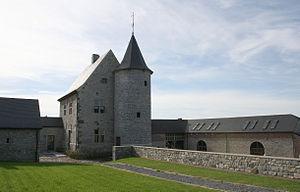
Marloie, bâtiments de la ferme seigneuriale - ""la Vieille et la Nouvelle Cense"" (XV/XVIIe siècles).
Marche-en-Famenne est une ville francophone de Belgique située dans la province de Luxembourg, chef-lieu de l'arrondissement administratif du même nom.
Cette page regroupe l'ensemble du patrimoine immobilier classé de la ville belge de Marche-en-Famenne.
Marloie est un village de la commune belge de Marche-en-Famenne située en Région wallonne dans la province de Luxembourg.